Gil Reese

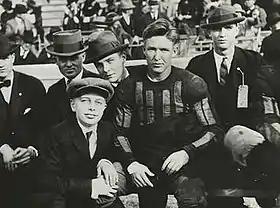
Reese in uniform on the sidelines.

Reese again stuffed the stat sheet against the Georgia Bulldogs the next week, scoring four touchdowns. Two came on punt returns, and another two on the ground. Fred Russell would say this was when "the Gold and Black hit the season's peak." Morgan Blake, sportswriter in the "Atlanta Journal", wrote "No southern team has given the Georgia Bulldogs such a licking in a decade." Reese foreshadowed what was to come with a 23-yard run. The first touchdown came on a 5-yard run from Reese behind guard Tuck Kelly. Just a bit later, Reese returned a punt for 63 yards and the touchdown. Reese started the return by running wide to the right; seven Georgia players were in hot pursuit. Reese stopped in his tracks, causing two Georgia defenders to go past him. Running down the sideline and weaving through the rest of the defenders' missed tackles, eventually Reese was beyond them all and ran in for the score.